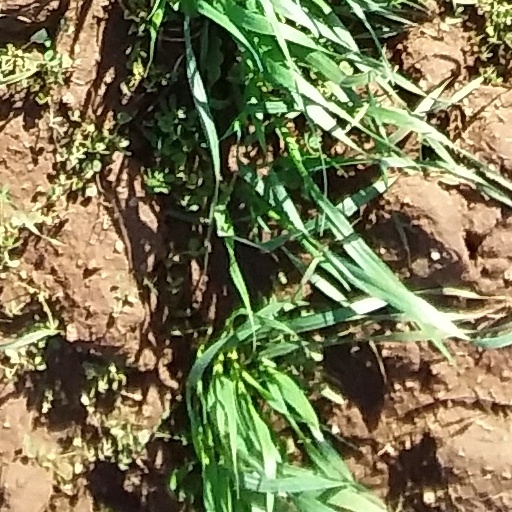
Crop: wheat